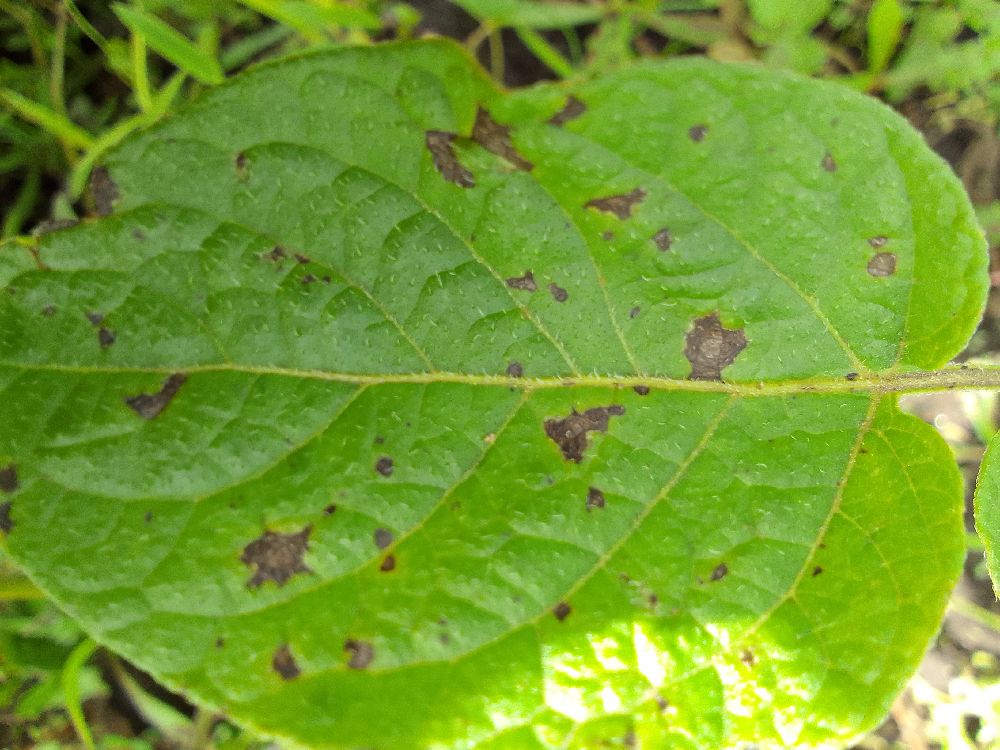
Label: Late blight